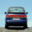
Label: automobile